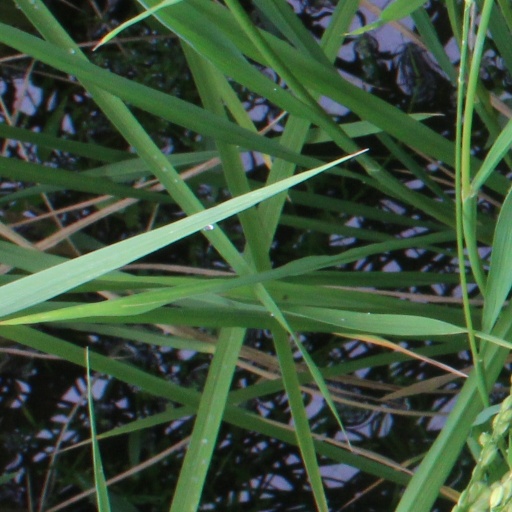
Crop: rice